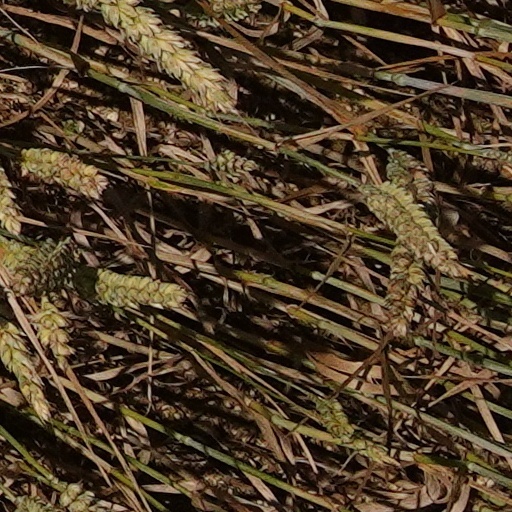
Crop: wheat